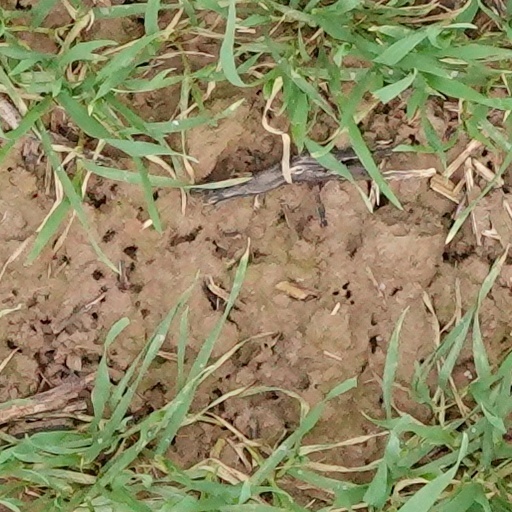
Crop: wheat